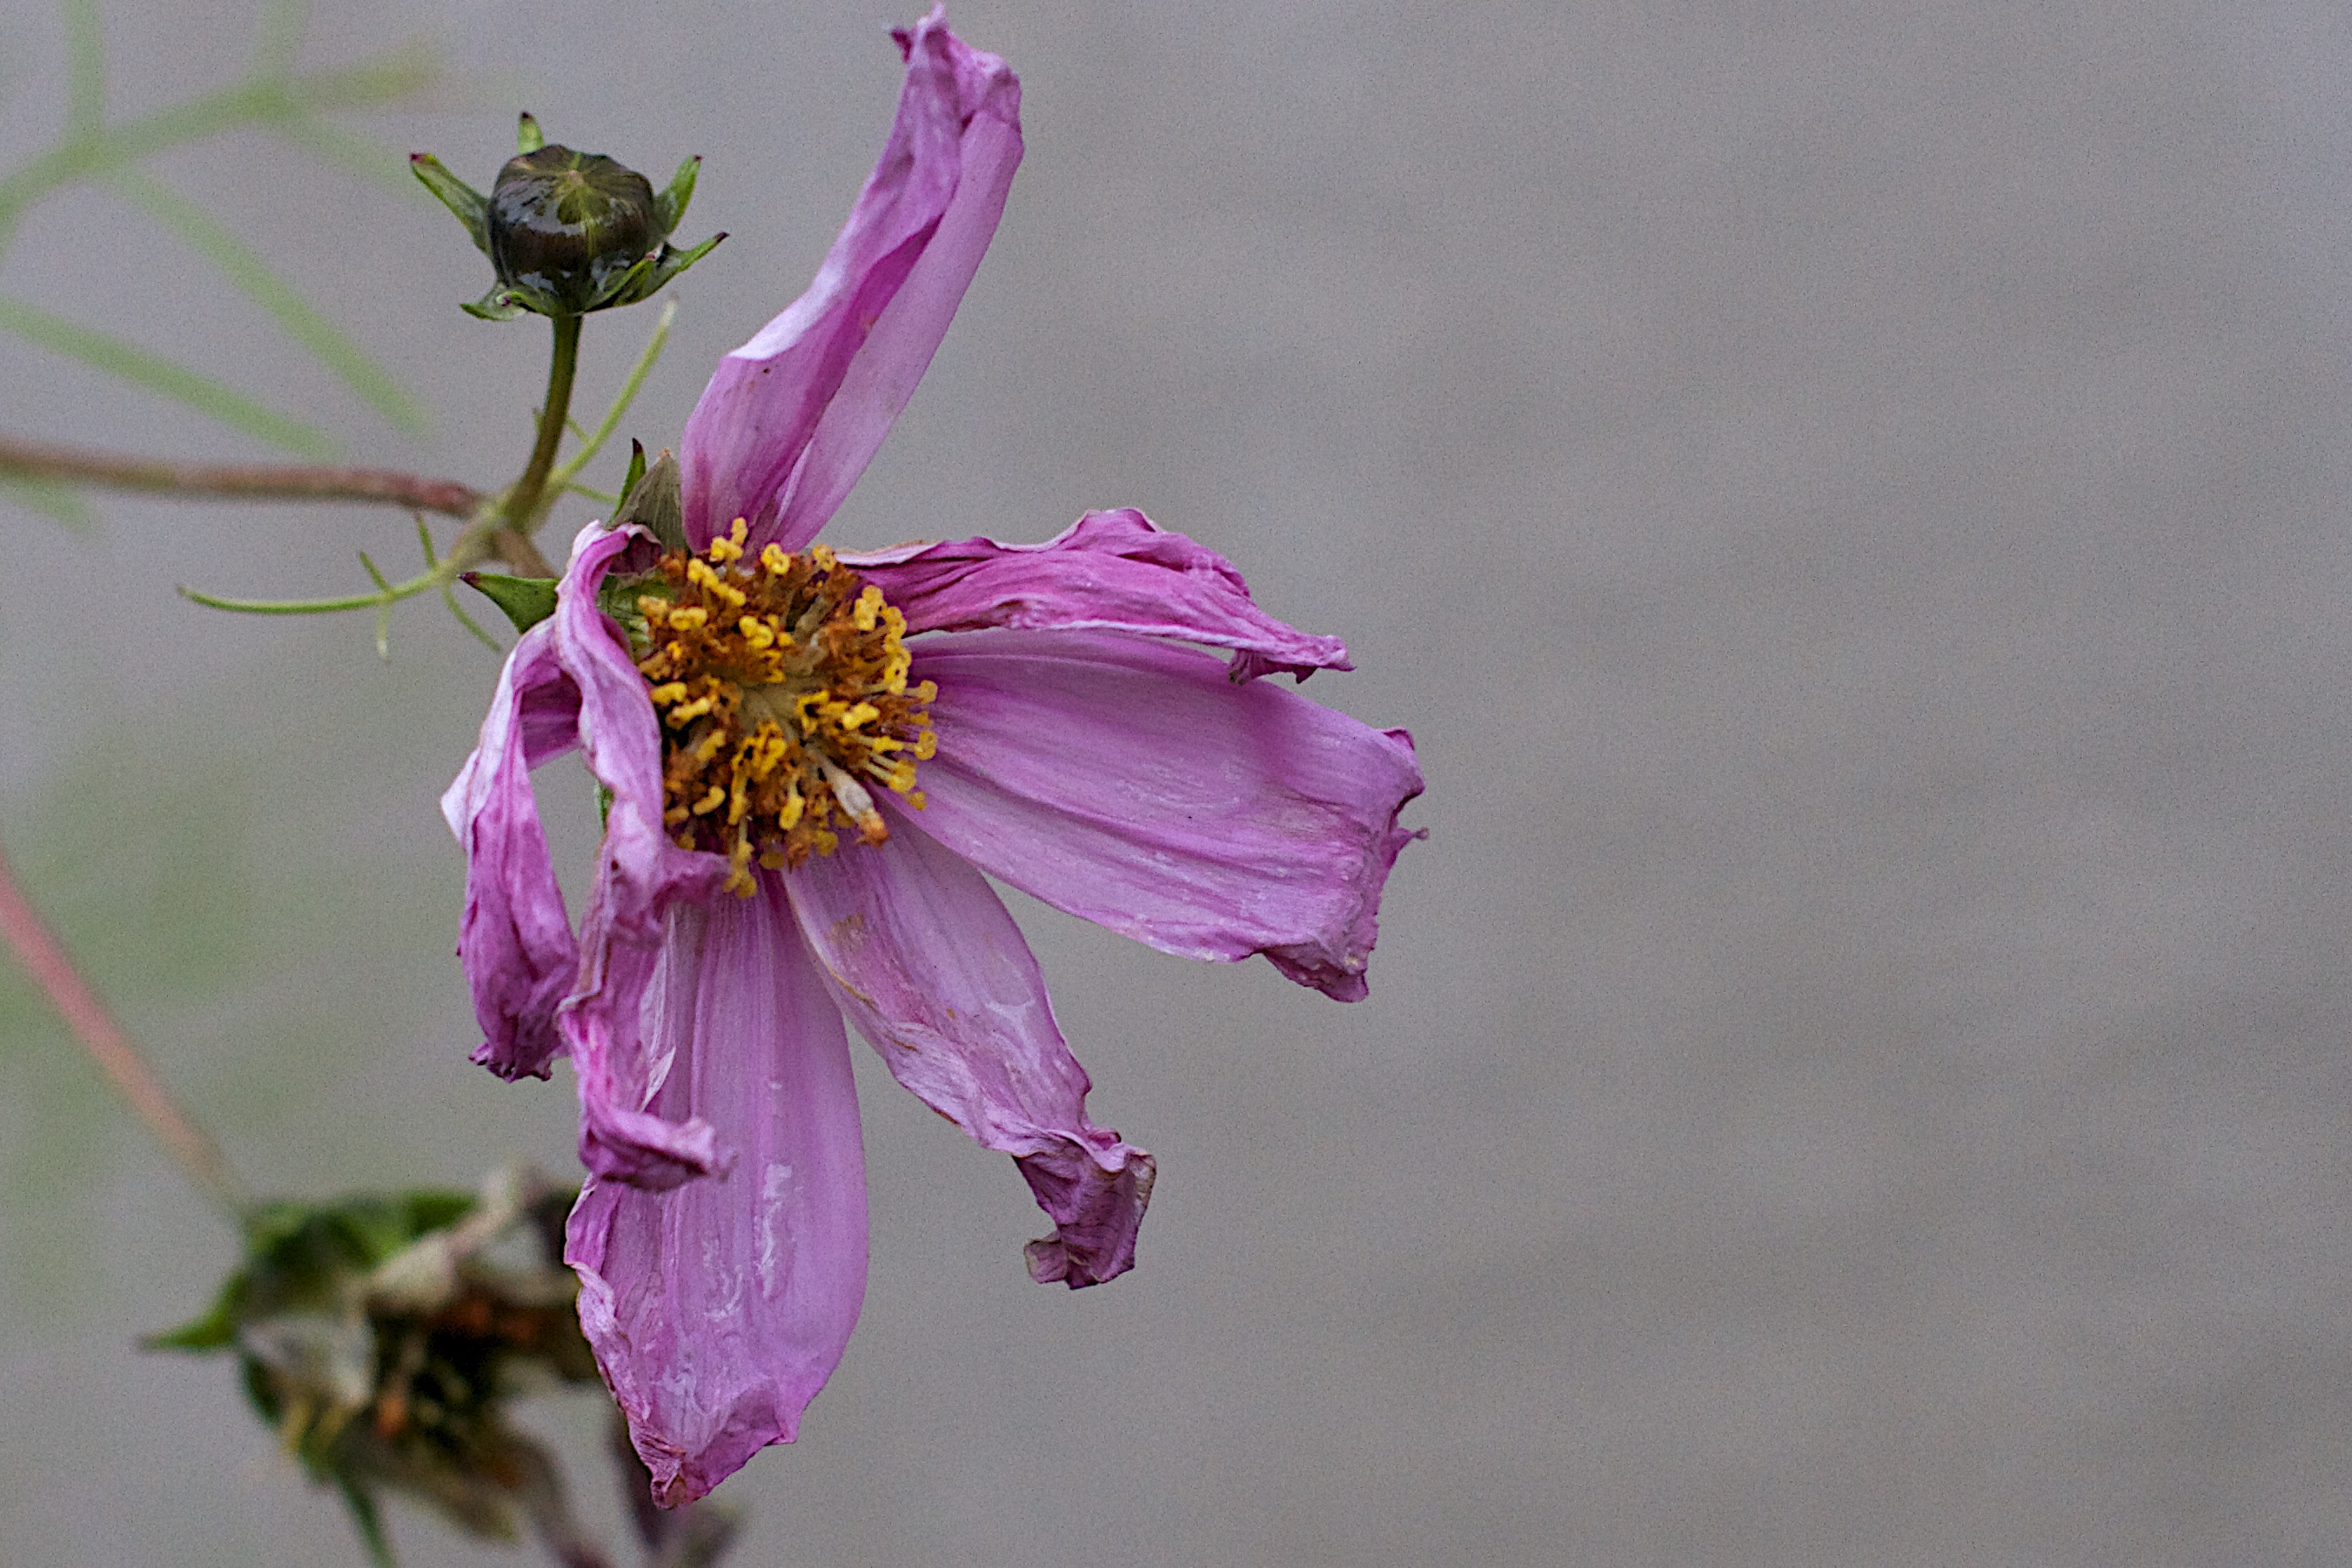
blossom, plant, flower, petal, botany, pink, flora, wildflower, close up, macro photography, flowering plant, daisy family, plant stem, land plant